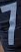
Number: 7